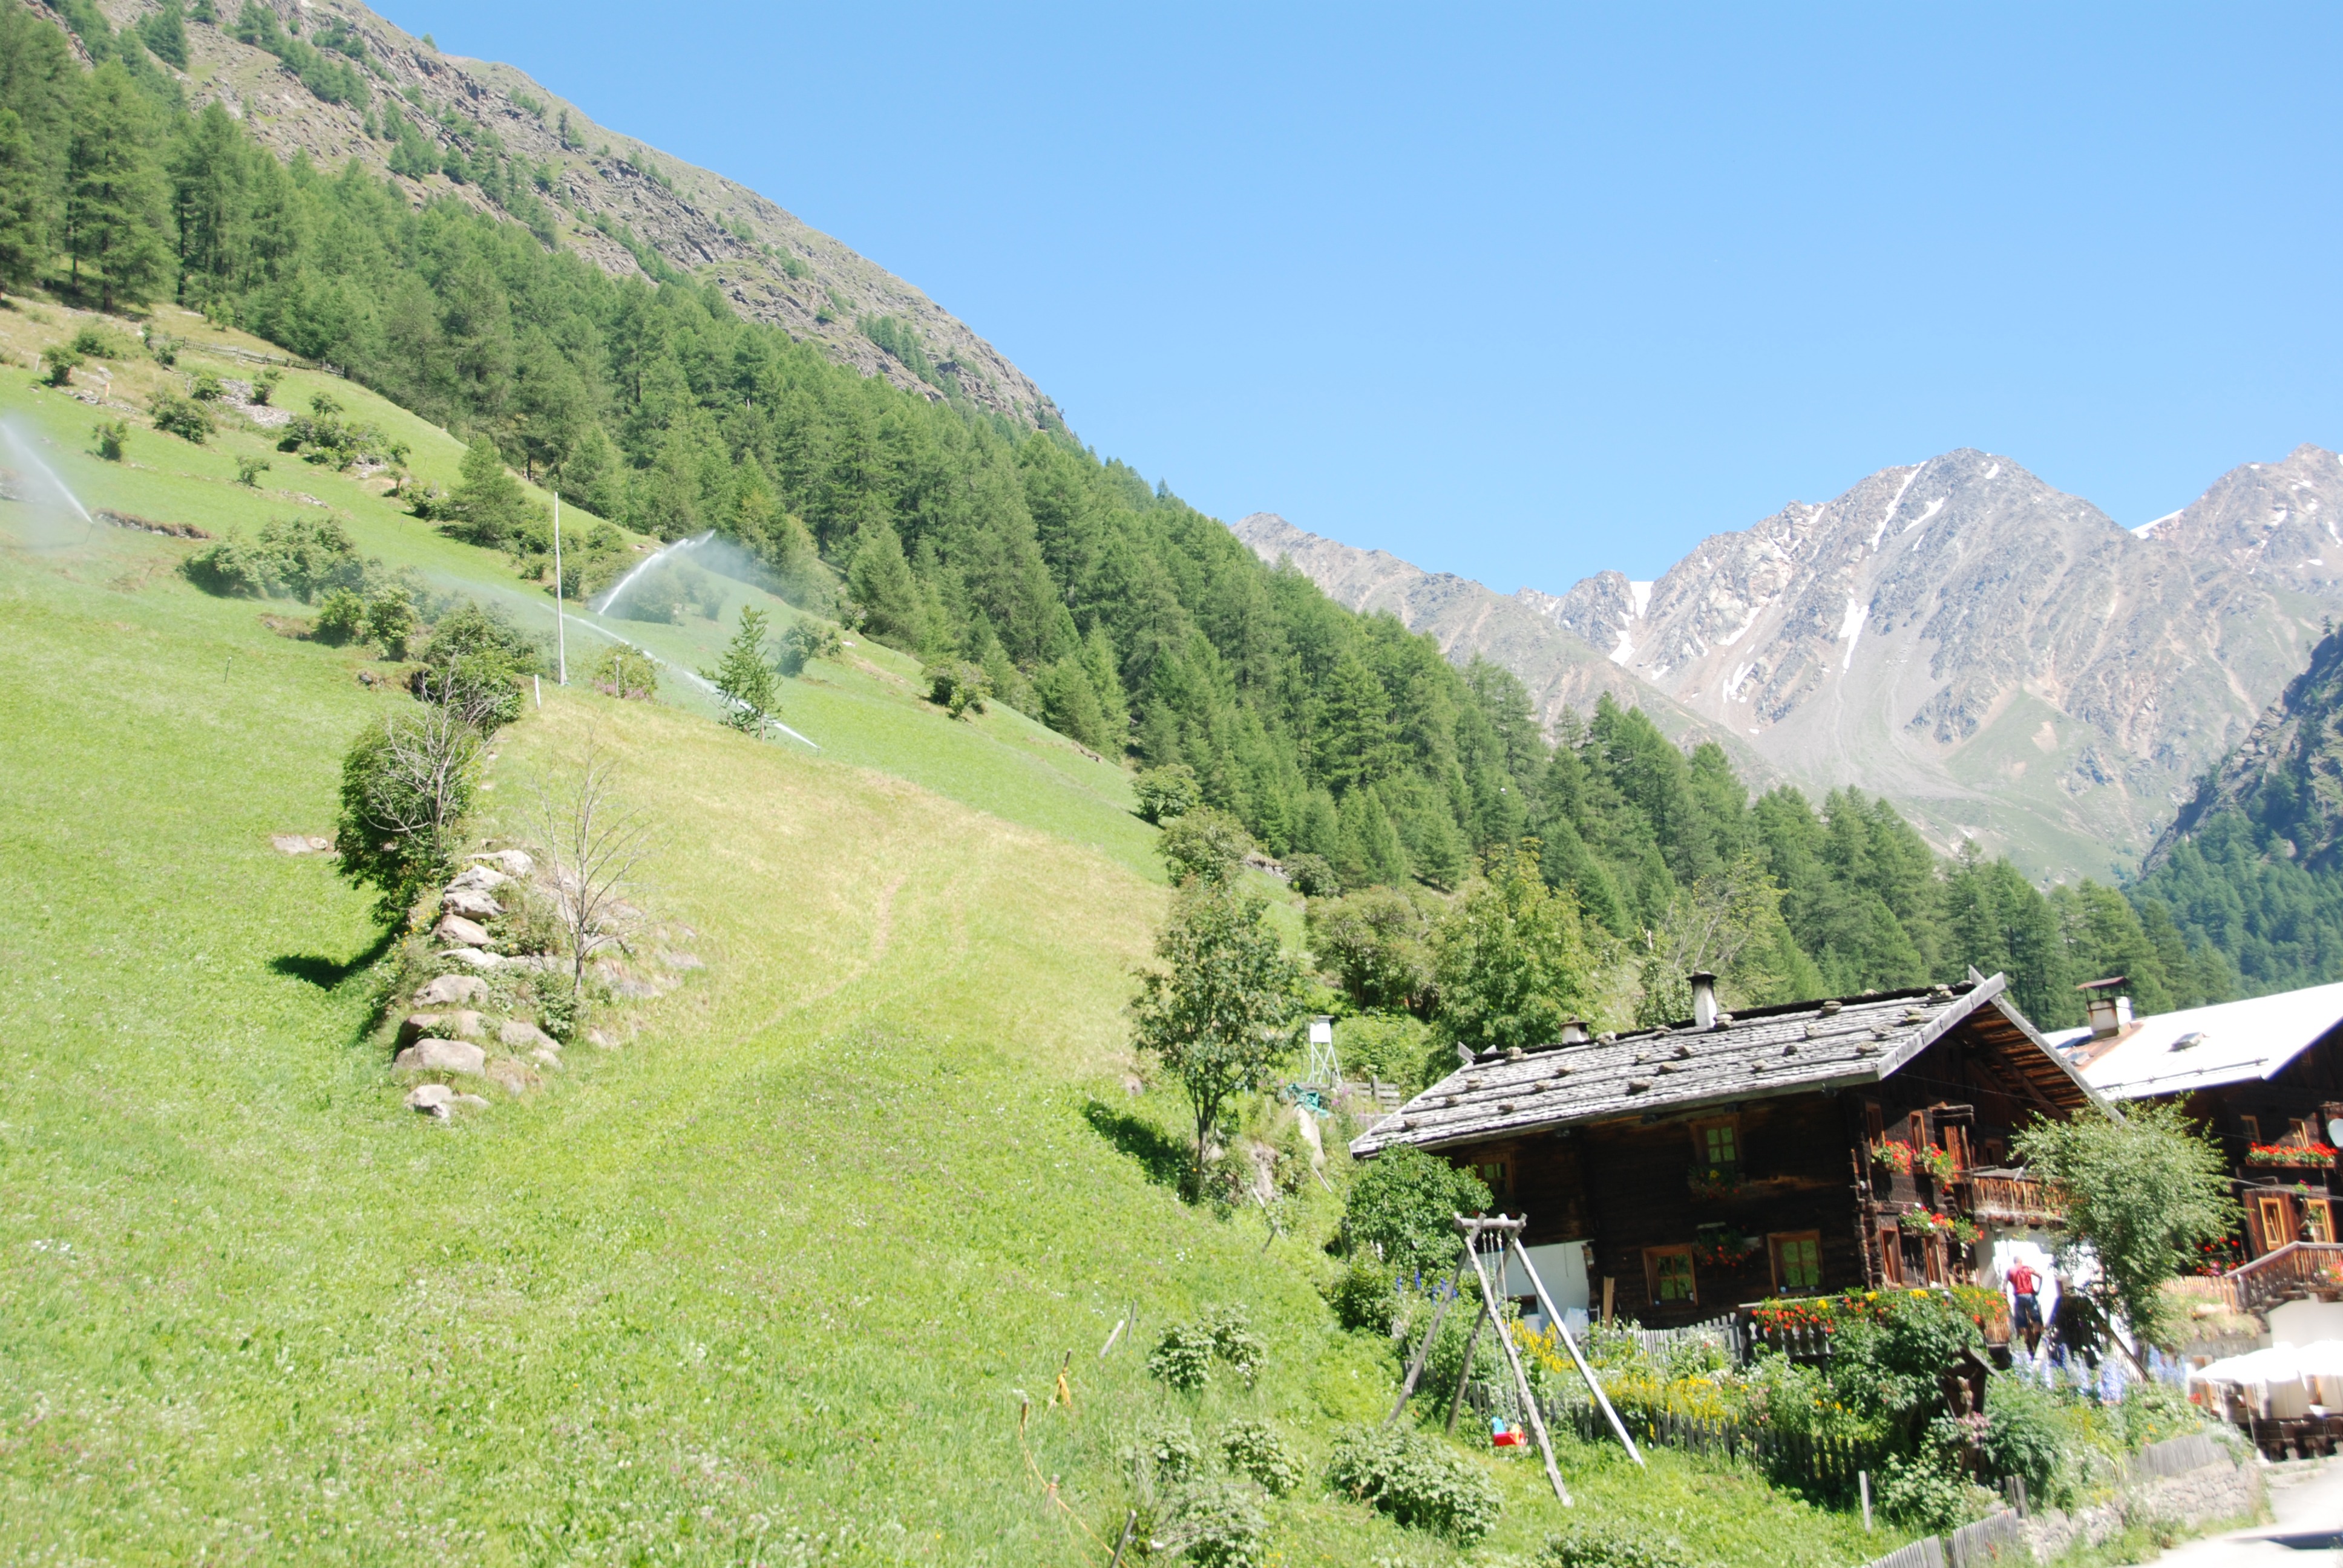
landscape, walking, mountain, meadow, adventure, valley, mountain range, hut, village, tourism, ridge, mountains, alps, plateau, alm, landform, south tyrol, reported, mountain pass, geographical feature, mountainous landforms